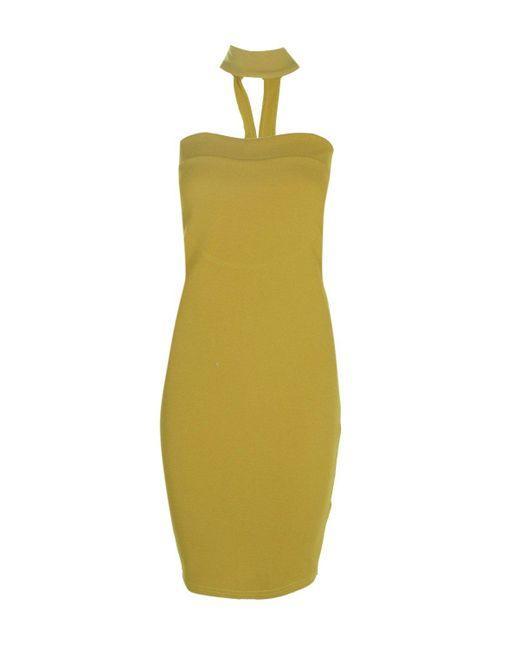
gelbes figurbetontes Kleid mit Herzausschnitt und Halsband